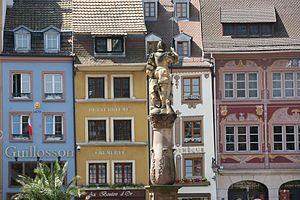
Facades Place de la Réunion Mulhouse Photo libre de droit Site mairie de mulouse
La place de la Réunion est la place centrale de la vieille ville de Mulhouse, située dans le prolongement de la rue du Sauvage. Elle ouvre sur les rues Mercière, de la Lanterne, Henriette, sur la place Lambert, ainsi que sur le passage de l'Hôtel de ville.